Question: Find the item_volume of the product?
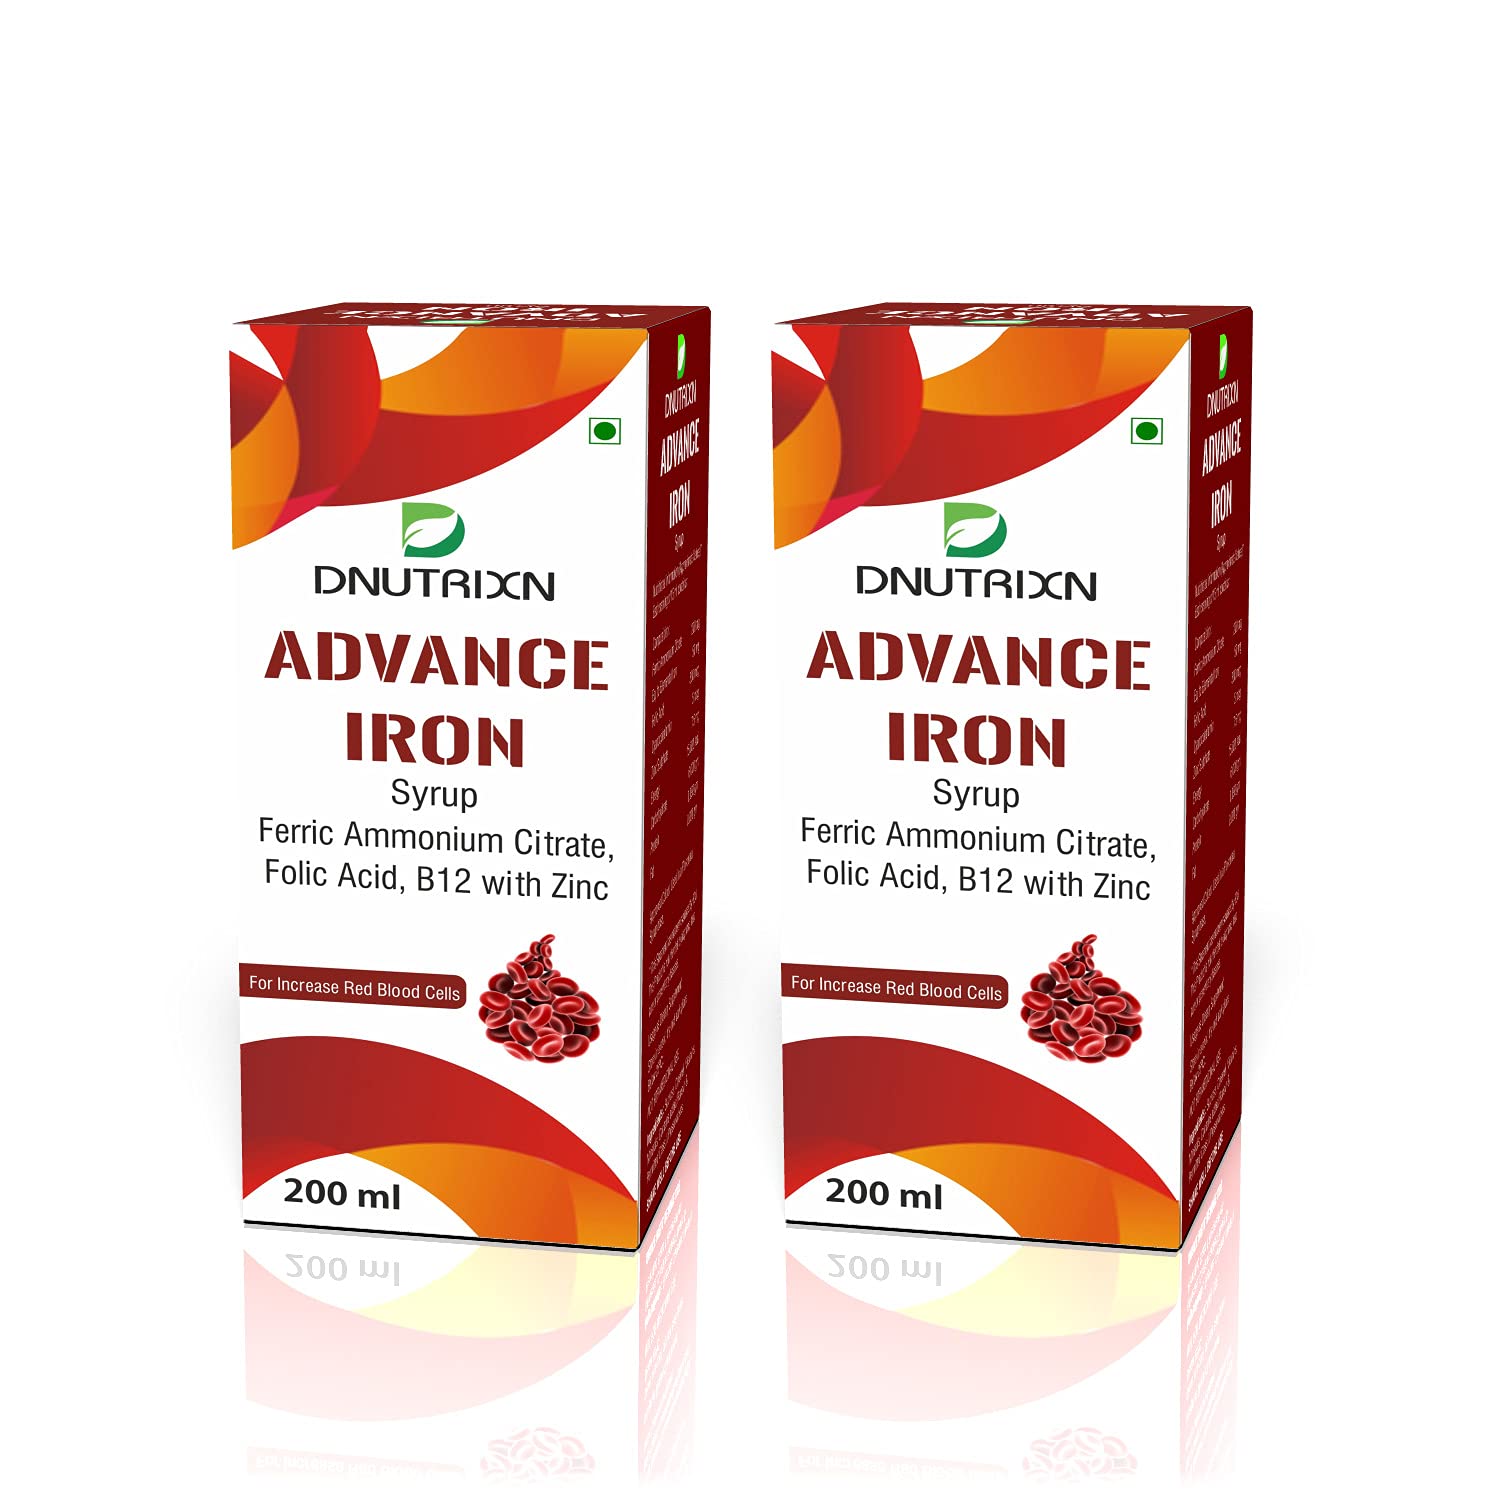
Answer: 200.0 millilitre